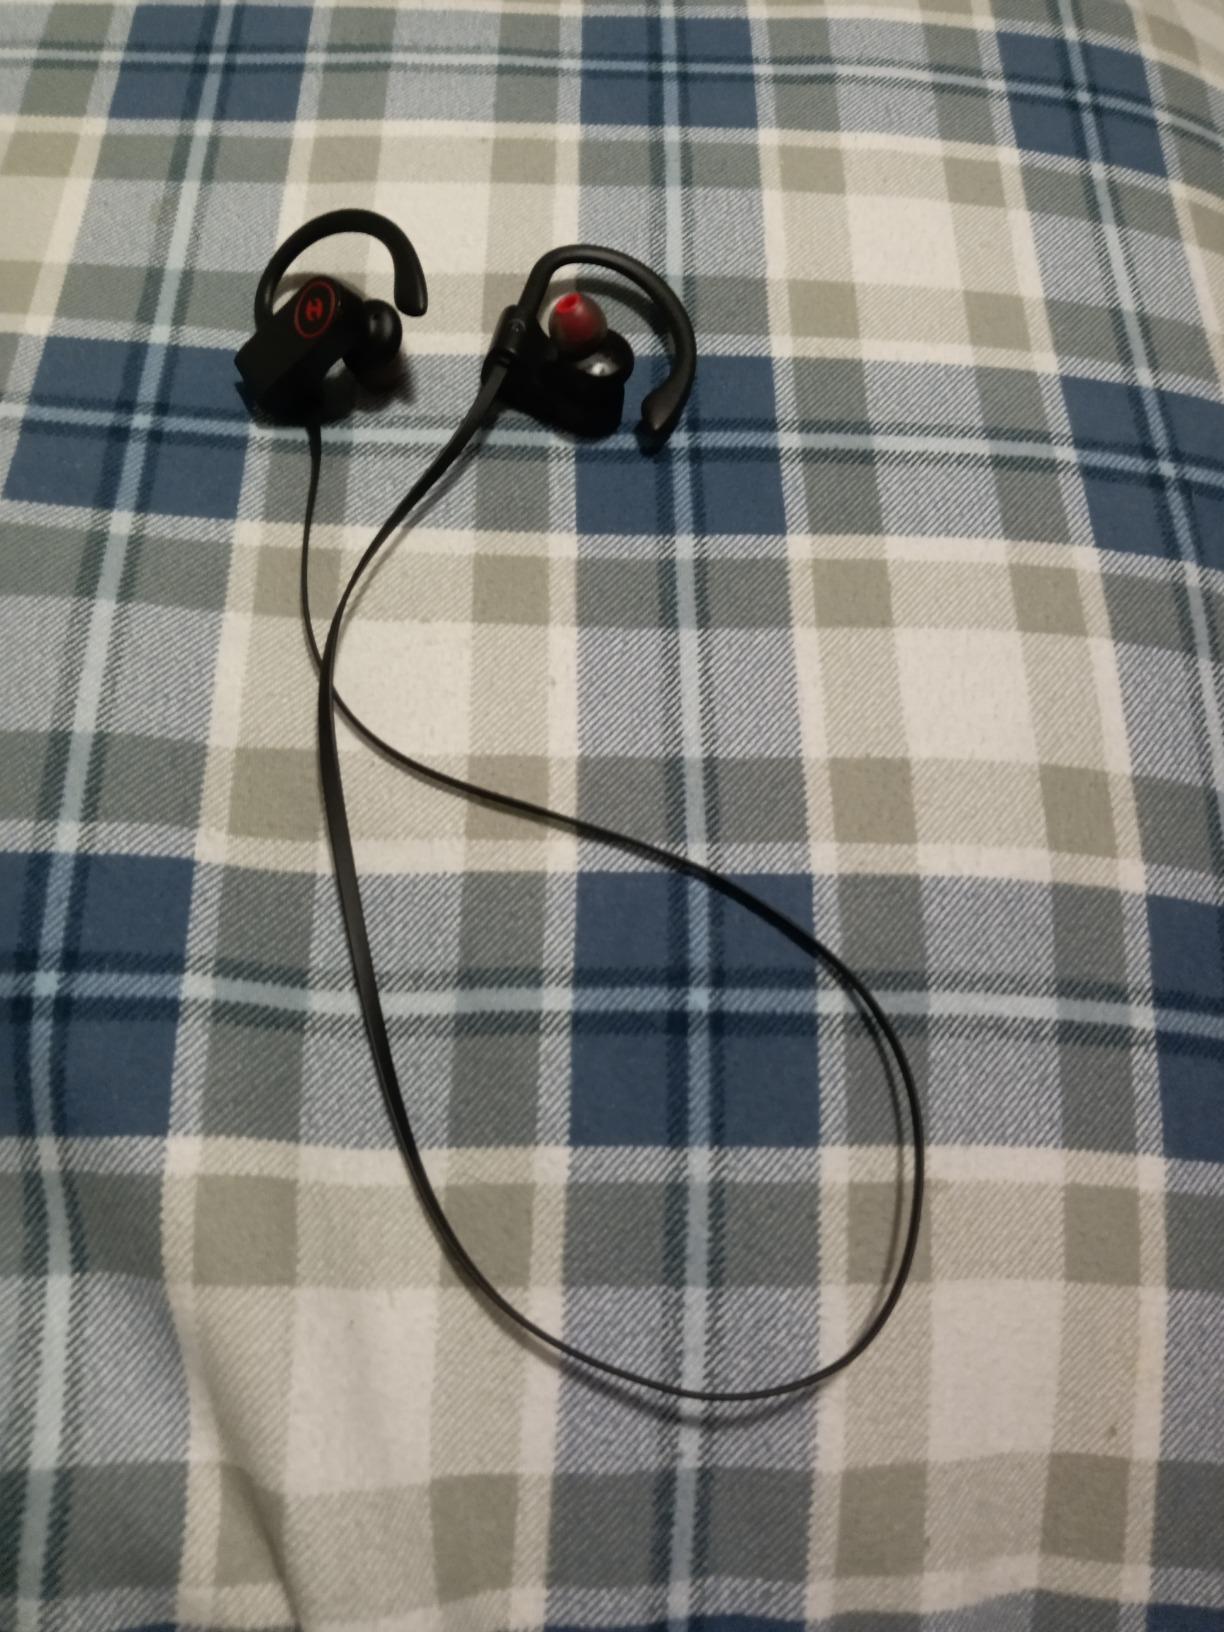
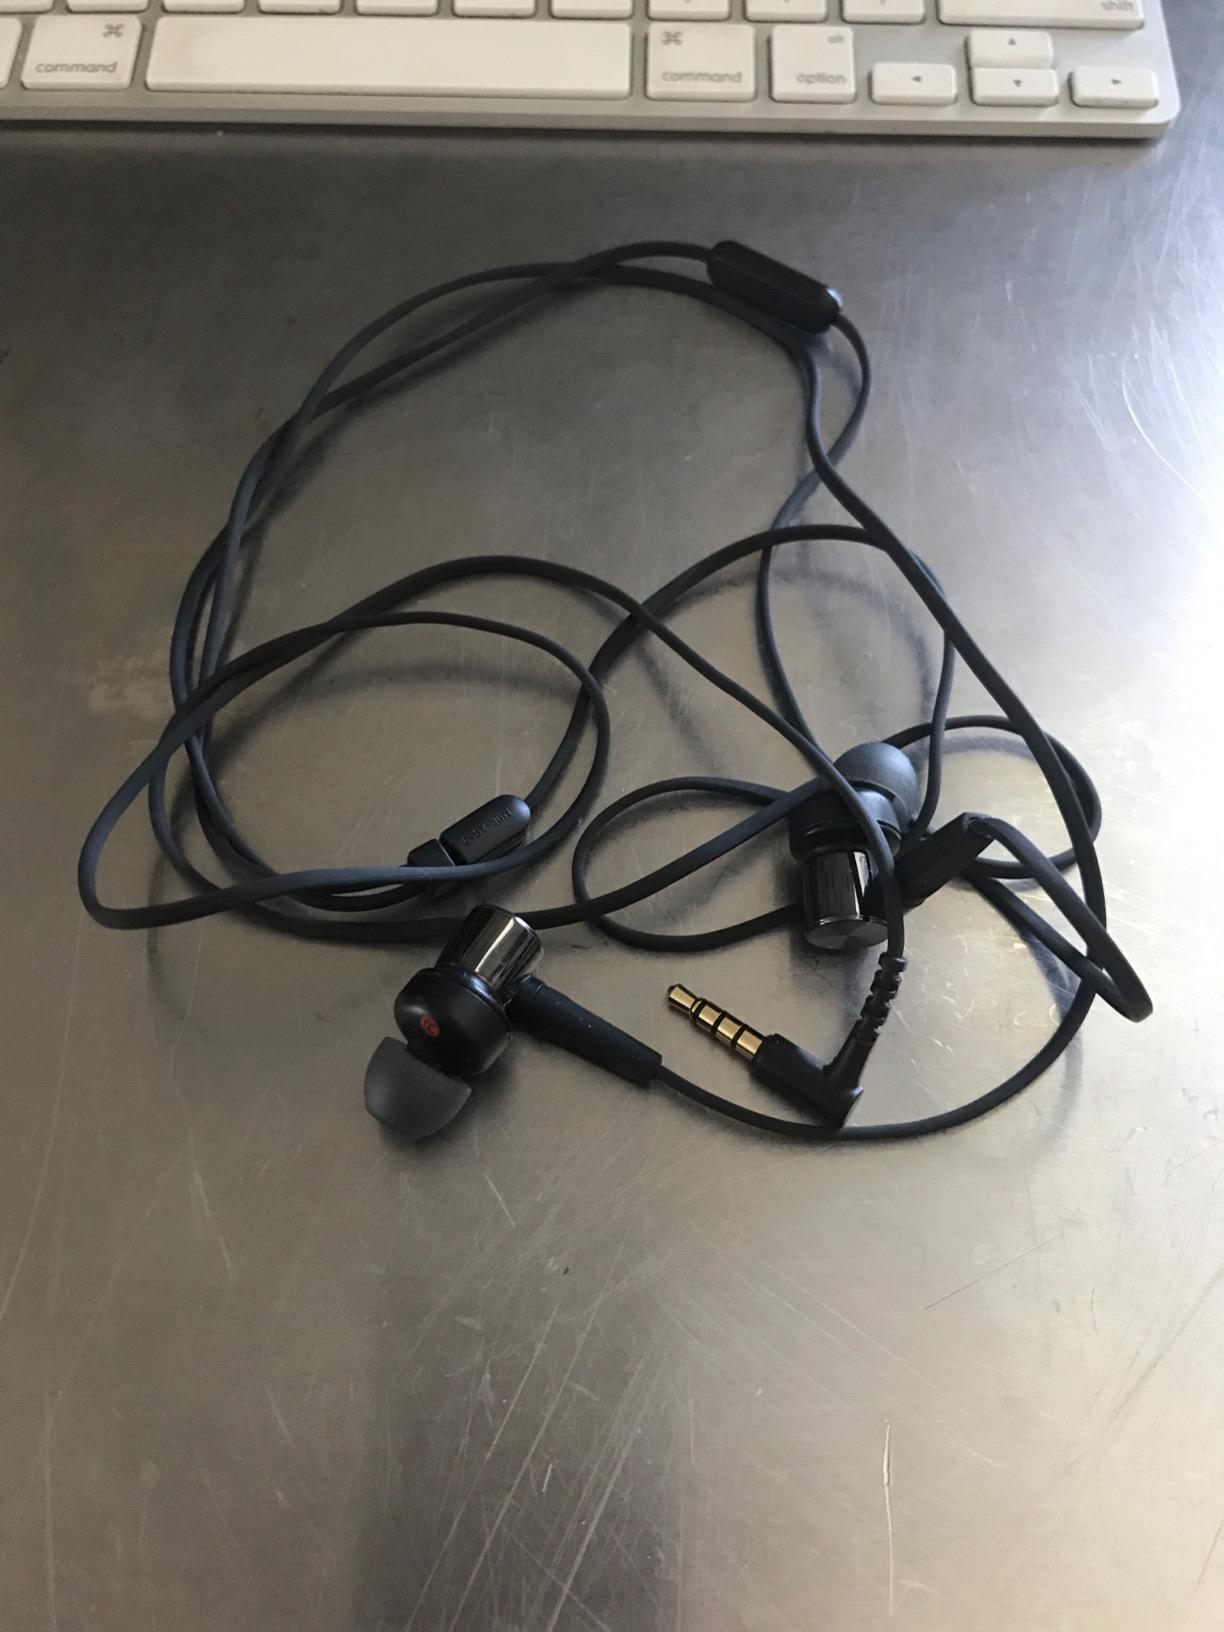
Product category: headphones
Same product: no